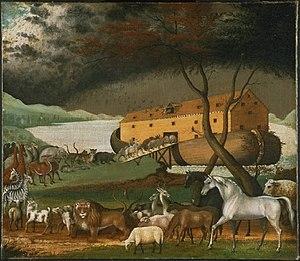
On désigne généralement sous le terme de mythologie juive les récits sacrés et traditionnels qui visent à expliquer et symboliser la religion juive, tandis que le folklore juif désigne les récits populaires et les légendes qui existaient dans la culture juive générale.
Noa'h est le troisième mot et premier mot distinctif de la parasha et la seconde parasha du cycle annuel de lecture de la Torah. Elle correspond à Genèse 6:9-11:32.
Cette liste non exhaustive concerne les objets légendaires et sacrés appartenant au domaine des légendes, des religions et de la mythologie. Elle comprend plusieurs familles.
Evan tout-puissant ou Evan le Tout-Puissant au Québec est un film de Tom Shadyac sorti en 2007.